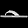
Label: Sandal